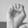
ASL letter: E